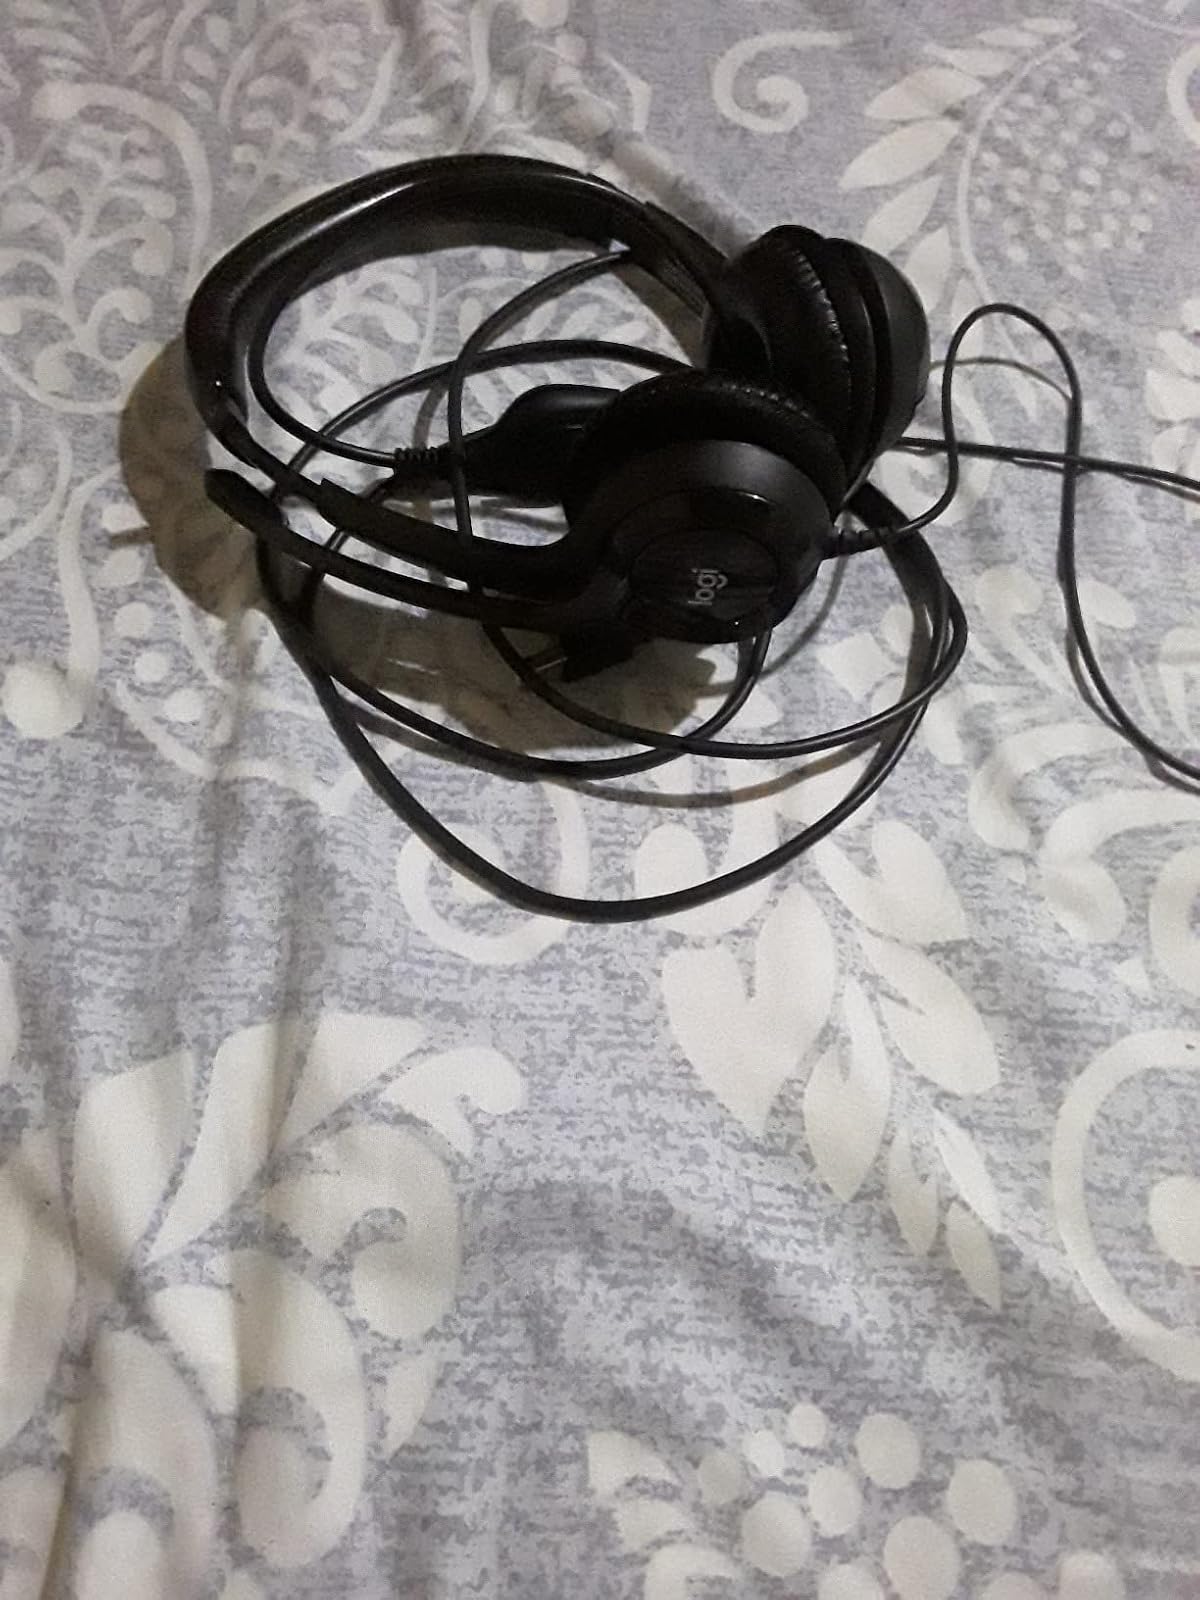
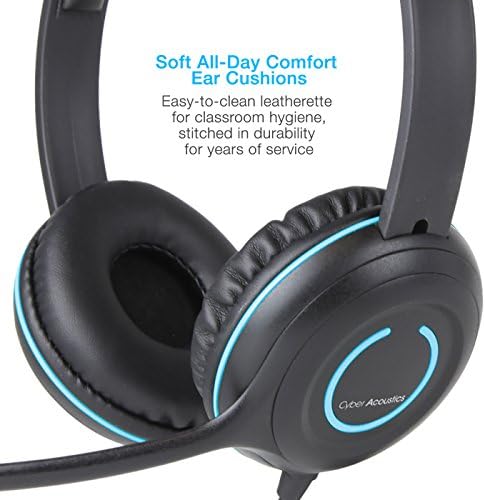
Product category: headphones
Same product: no